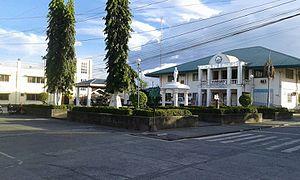
Magallanes est une municipalité de la province d'Agusan del Norte, aux Philippines.